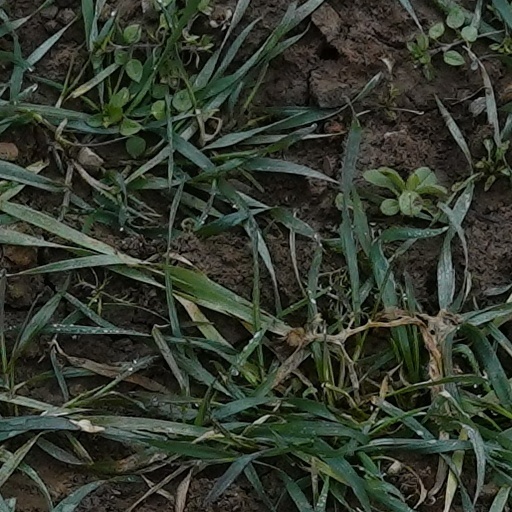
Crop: wheat